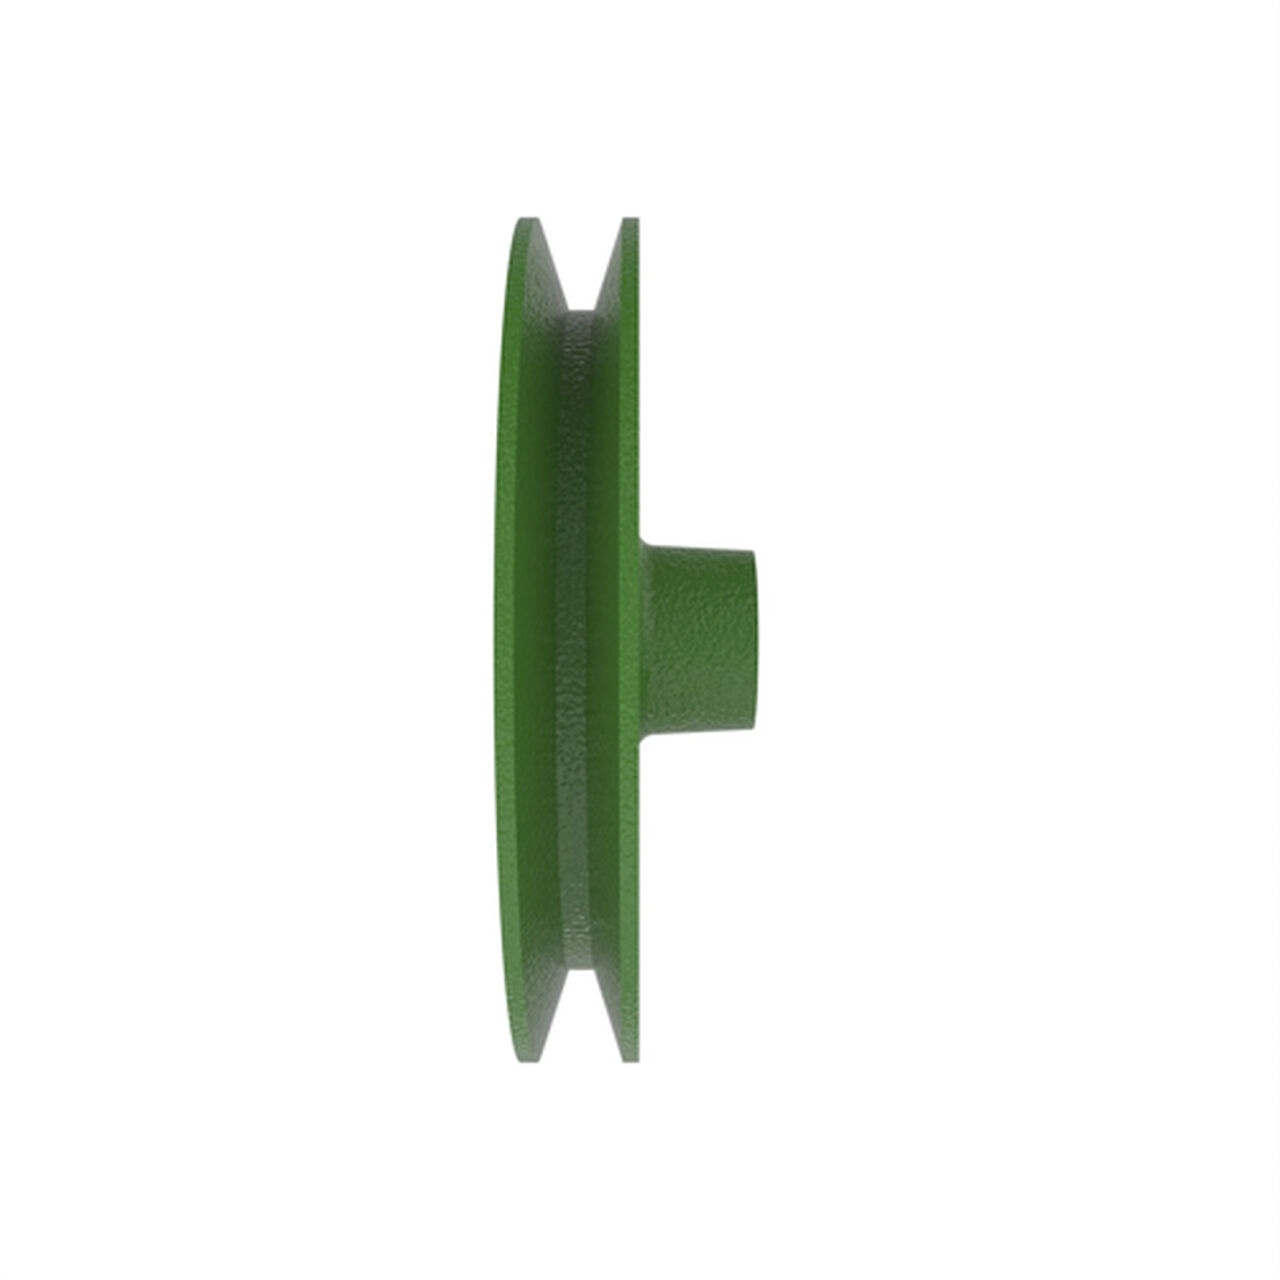
Pulley - HXE38943
Pulley. Weight: 15.0501 lb
Brand: RQ Parts
Category: Home & Garden > Lawn & Garden > Outdoor Power Equipment Accessories > Lawn Mower Accessories > Brush Mower Attachments > Pulleys